GWR 4900 Class 5972 Olton Hall

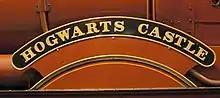
"Hogwarts Castle" name plate

When filmed, "Olton Hall" carried a "Hogwarts Express" headboard on the smokebox, featuring the Hogwarts school crest. The same emblem is featured as part of the "Hogwarts Railways" sigil on the tender and carriages. It retained its GWR number of 5972, but with alternative nameplates fitted, naming the engine "Hogwarts Castle". It is painted in a crimson livery — a non-standard colour, as GWR locomotives traditionally used green.